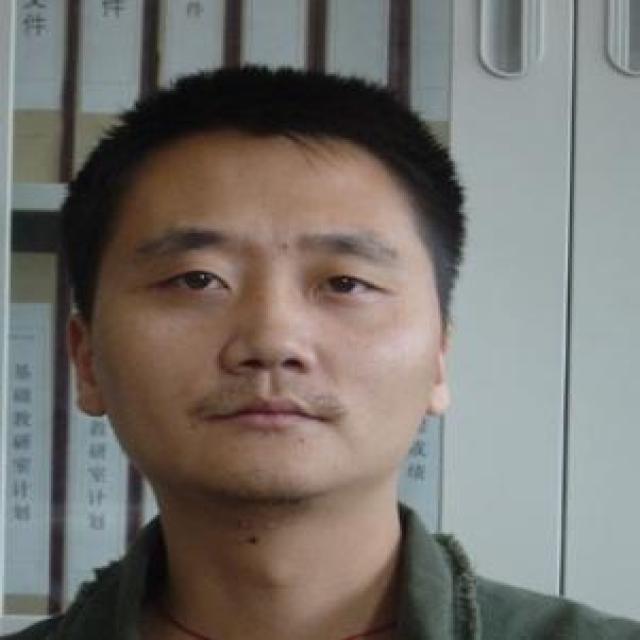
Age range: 21-44